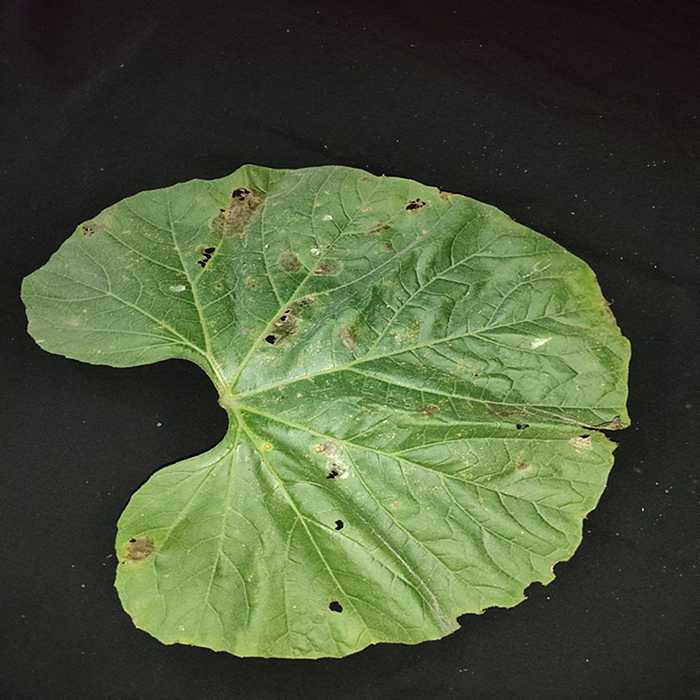
Plant: Bottle gourd
Label: Anthracnose